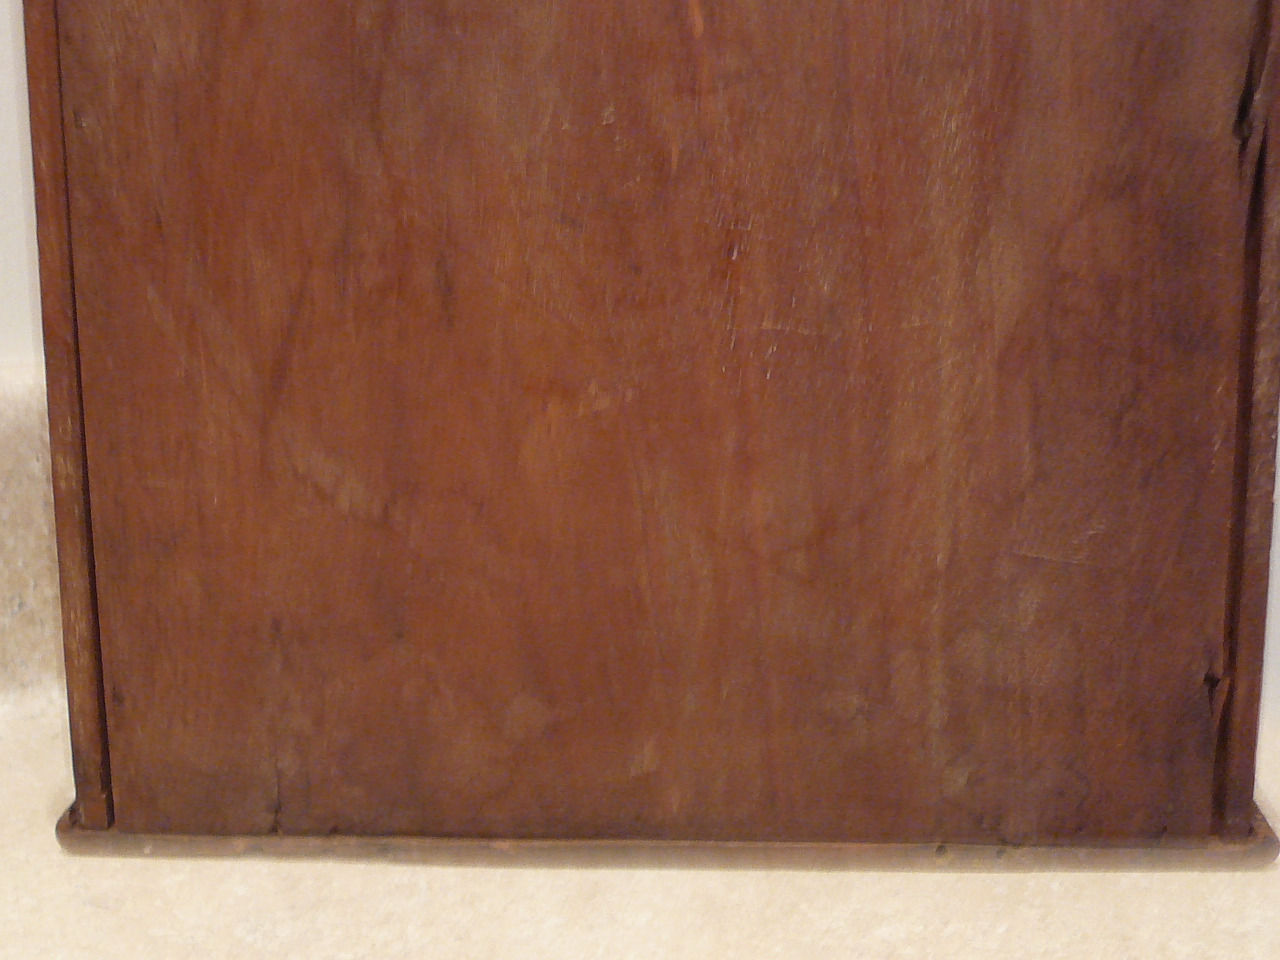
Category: cabinet